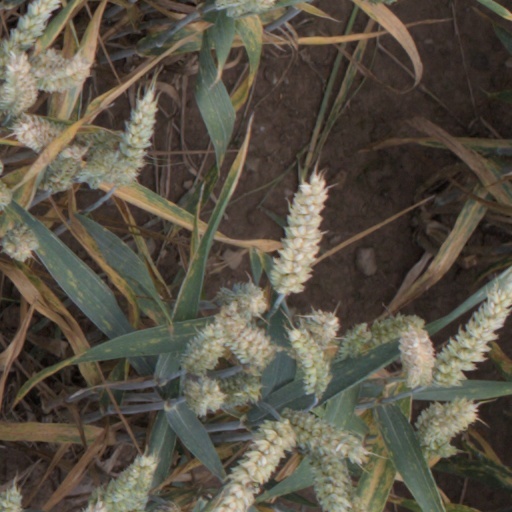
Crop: wheat